Andrey Serdyukov

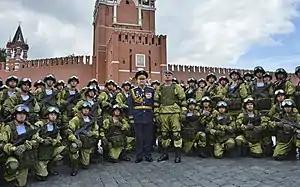
Personnel of the Airborne Forces, with General Serdyukov in the center, in front of Spasskaya Bashnya on Paratroopers' Day in 2020.

On 15 September 2017, Serdyukov was seriously injured during an accident on the R21 highway in Murmansk Oblast while supervising Airborne exercises: a Chevrolet Lanos smashed into his minivan, rolling it over. The crash was reported in the Russian media four days later, with Serdyukov reported to be in "satisfactory condition" with a serious craniocerebral trauma and fracture of the back; he was taken to the intensive care unit of the 1469th Naval Military Hospital of the Northern Fleet. Airborne Troops deputy commander Major General Vladimir Kochetkov also suffered fractures, while the driver of the passenger car was killed. Serdyukov recovered by 15 November, when he chaired a meeting of the Military Council of the Airborne Troops.